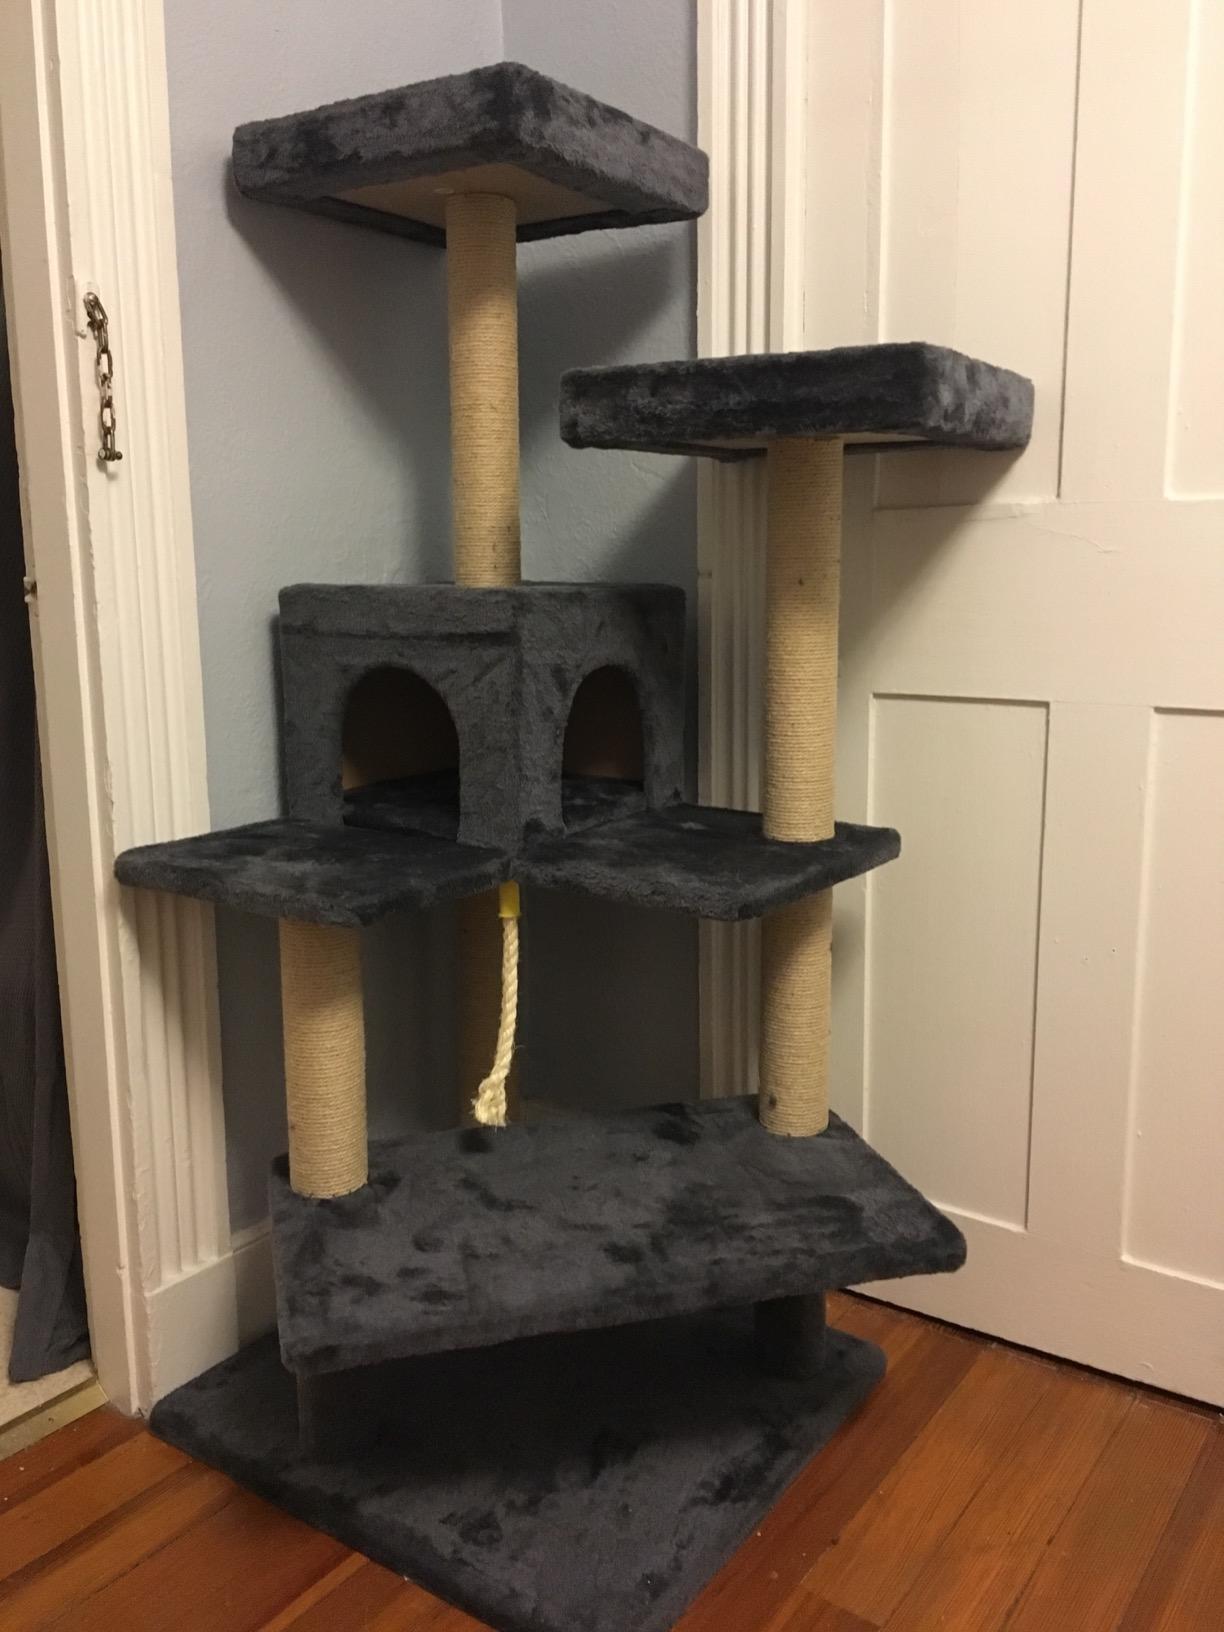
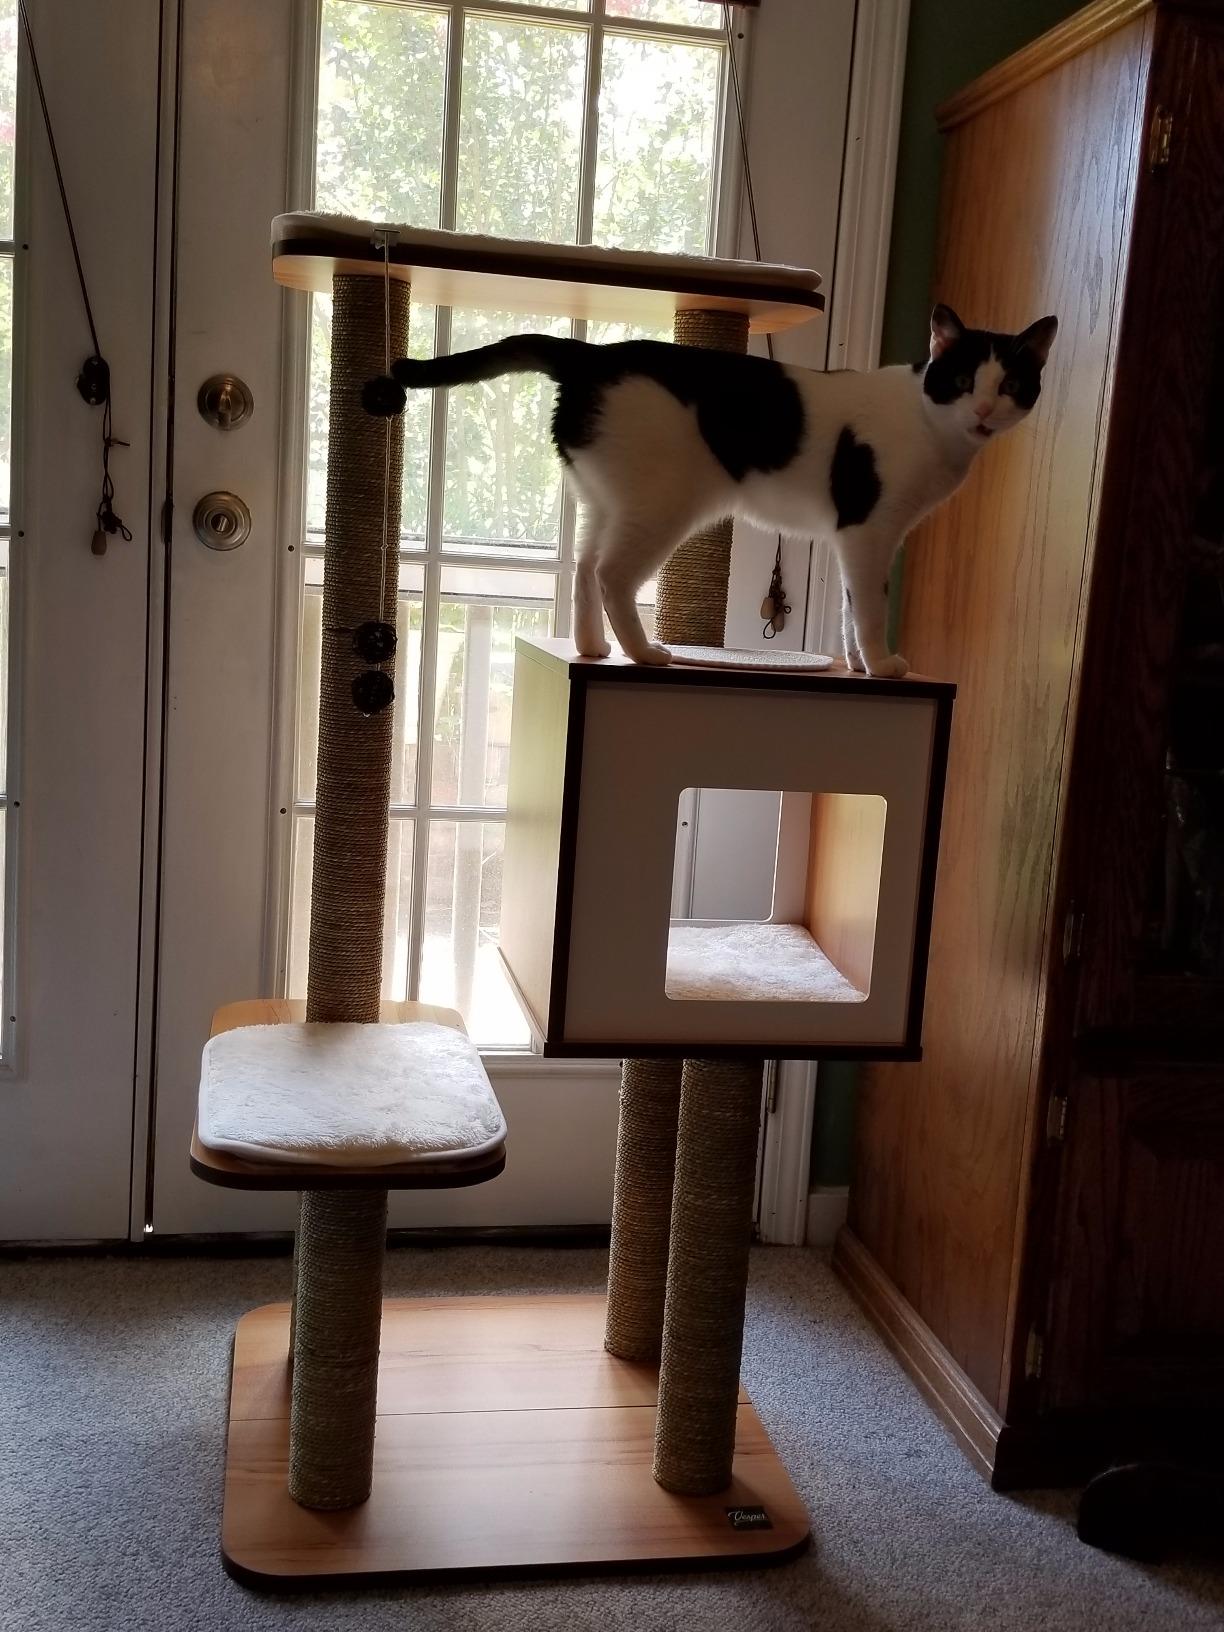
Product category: items_cat tree
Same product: no